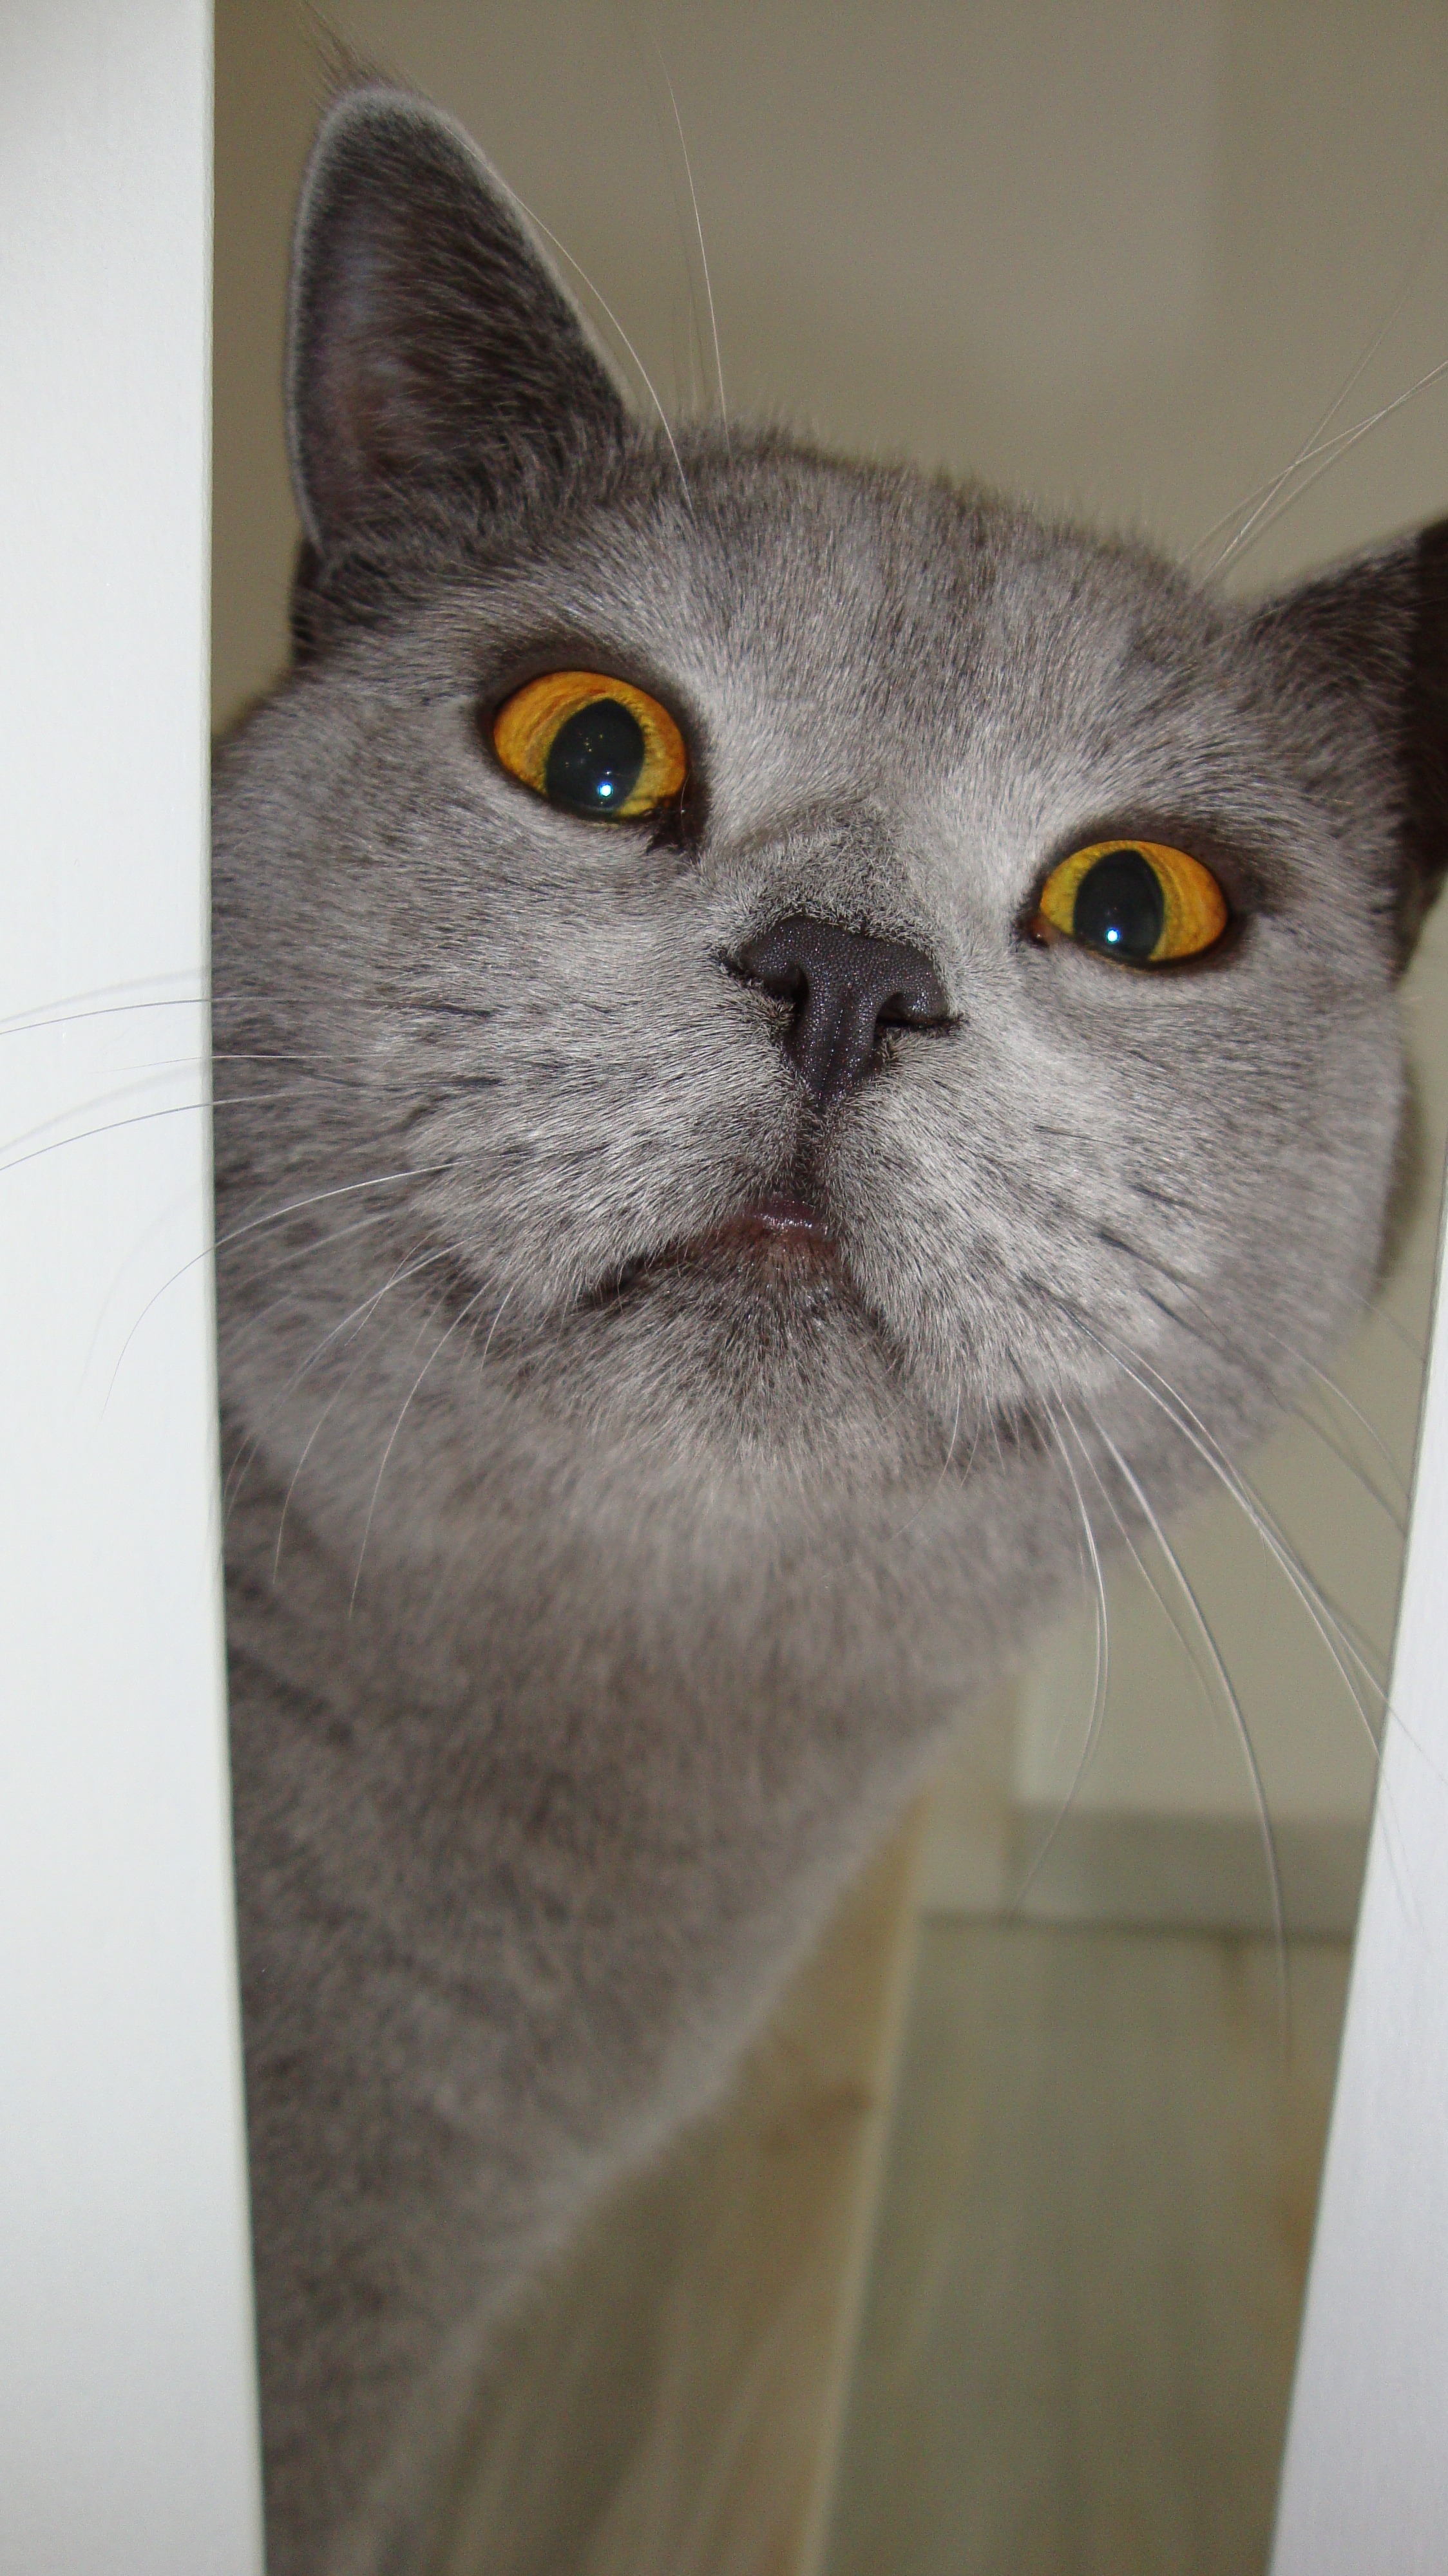
view, cat, mammal, fauna, nose, whiskers, adidas, vertebrate, british shorthair, european shorthair, chartreux, russian blue, korat, burmilla, small to medium sized cats, cat like mammal, domestic short haired cat, american shorthair